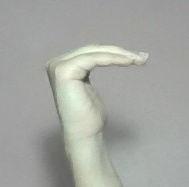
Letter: haa